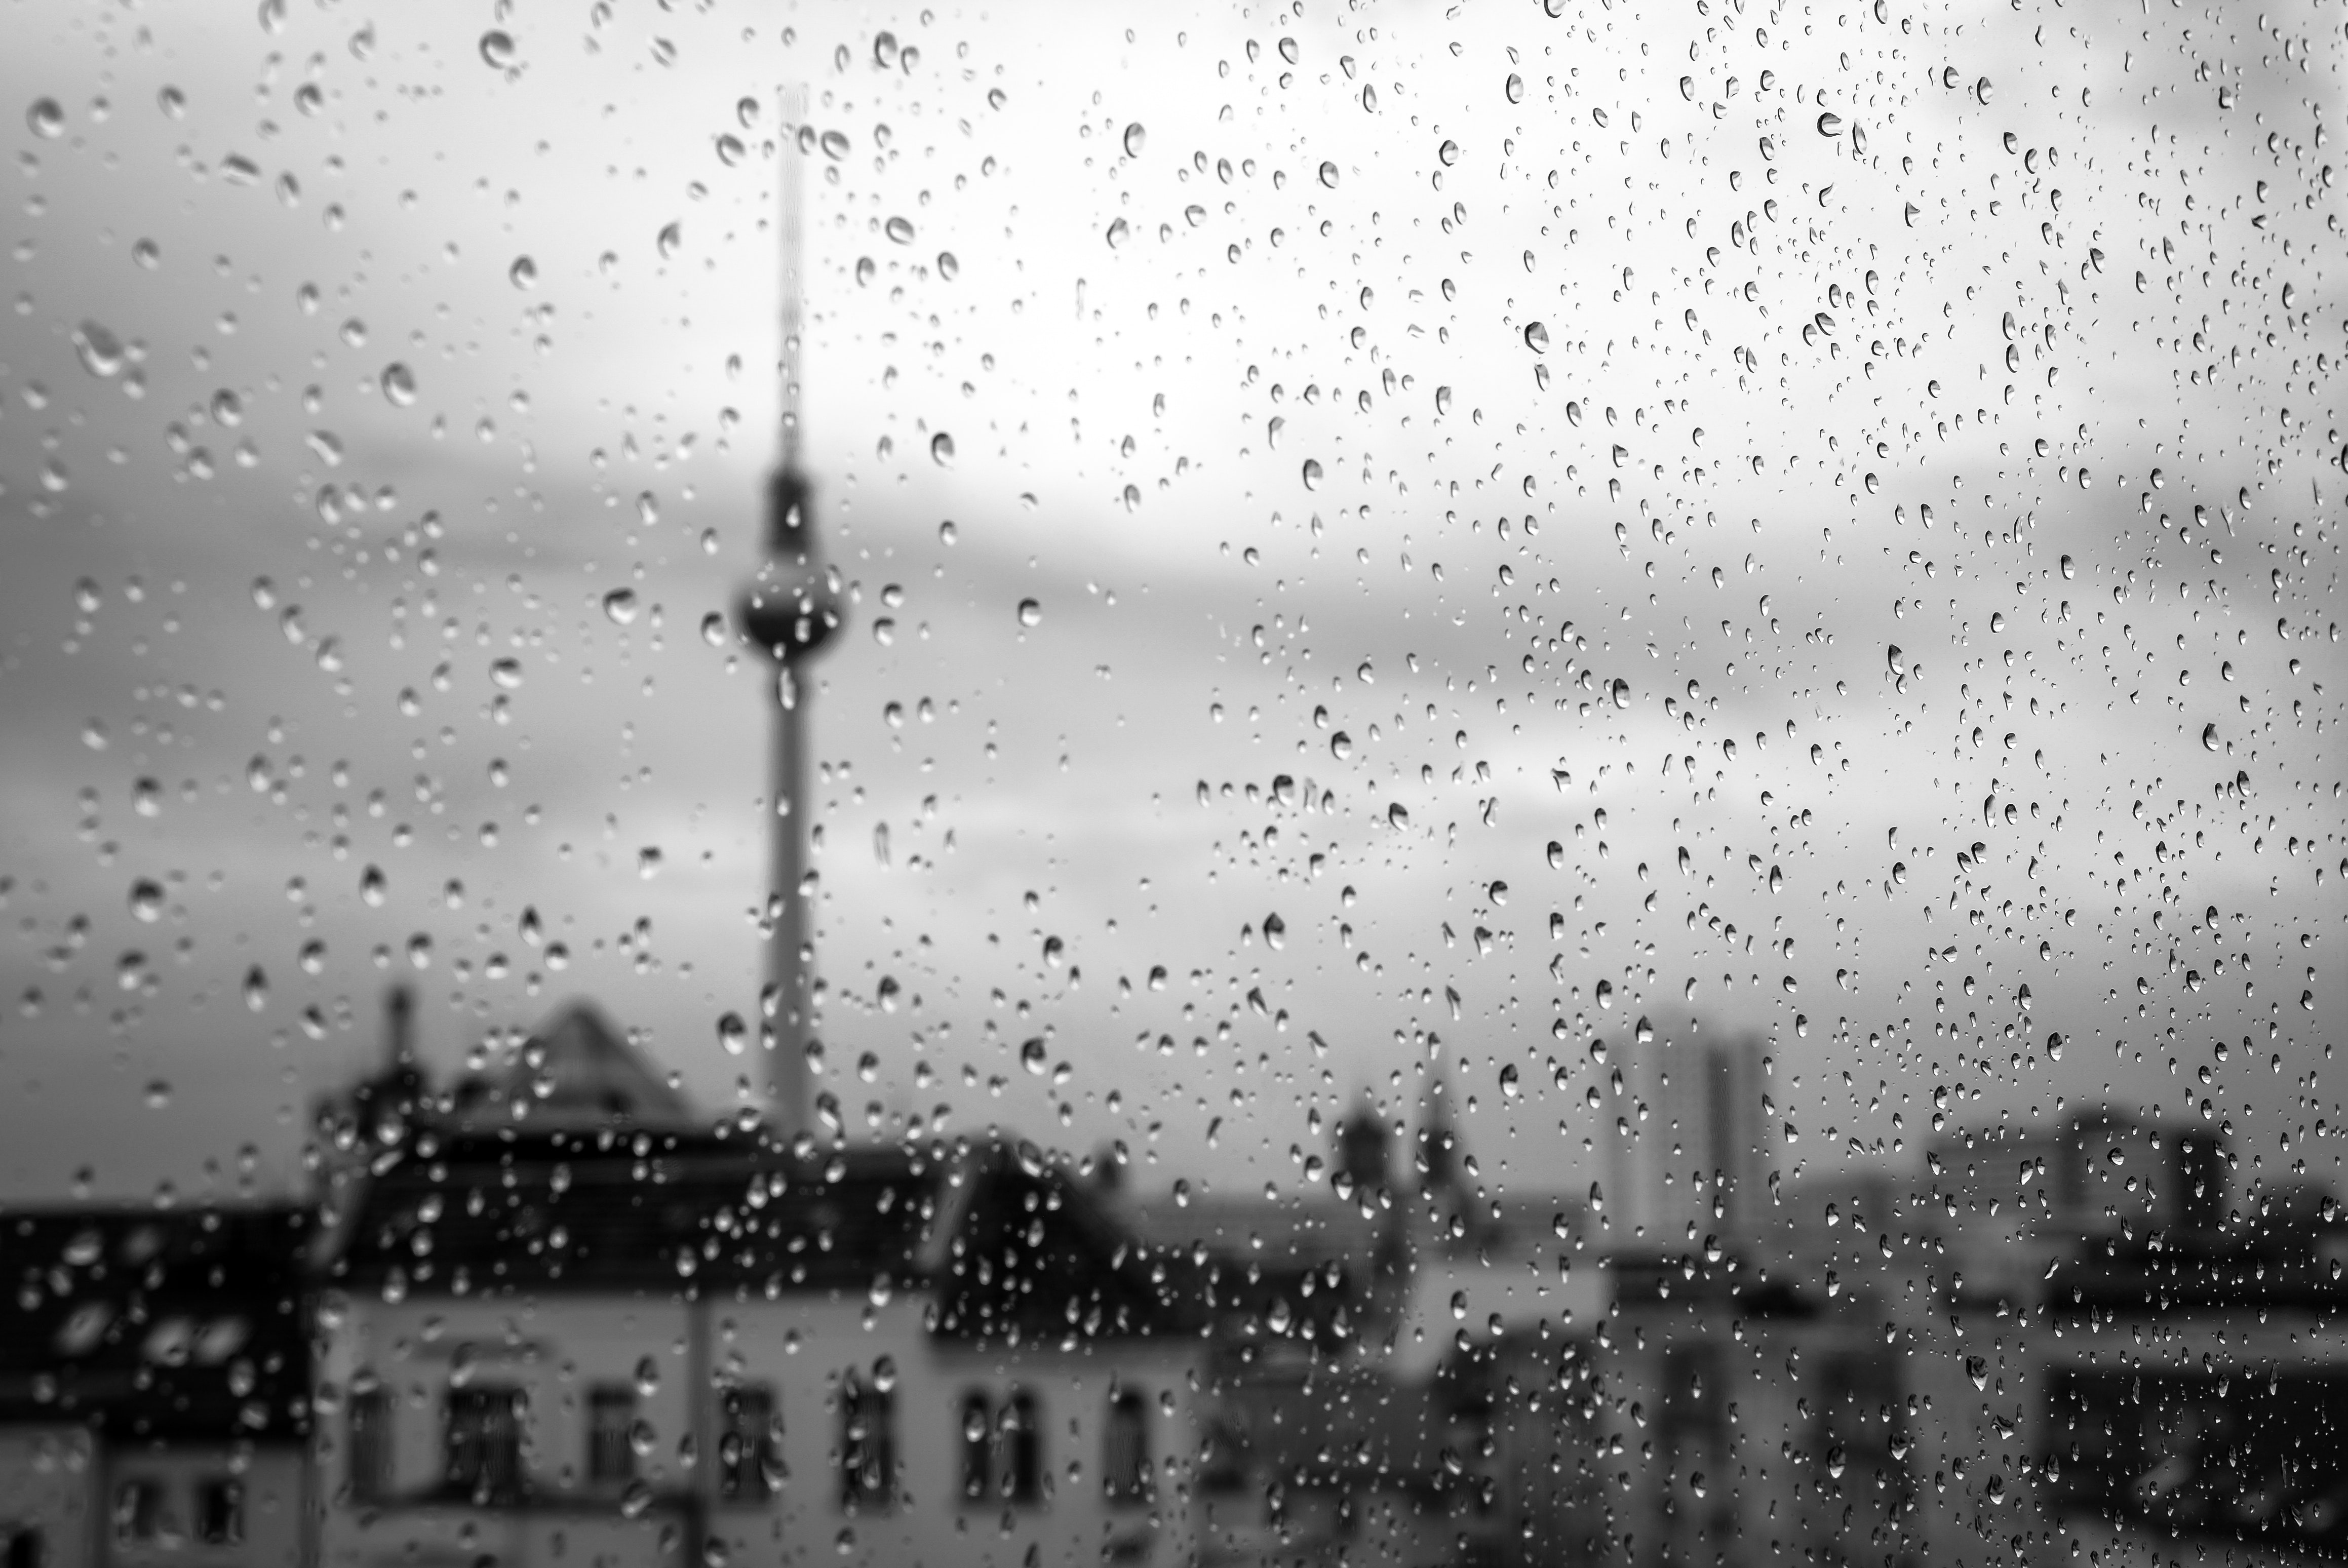
water, rain, white, black, drizzle, sky, black and white, drop, monochrome photography, atmospheric phenomenon, monochrome, urban area, precipitation, city, reflection, photography, atmosphere, architecture, window, metropolis, cityscape, cloud, stock photography, style, glass, skyscraper, moisture, skyline